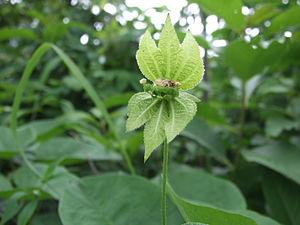
Dalechampia est un genre de plantes de la famille des Euphorbiaceae et de la sous-tribu monogénérique des Dalechampiinae. Ce genre est très répandu dans les zones tropicales de plaine, principalement dans les Amériques avec un plus petit nombre d'espèces en Afrique, sur Madagascar et au sud de l'Asie de nouvelles espèces sont encore décrites et plusieurs sont très rares et en danger d'extinction.